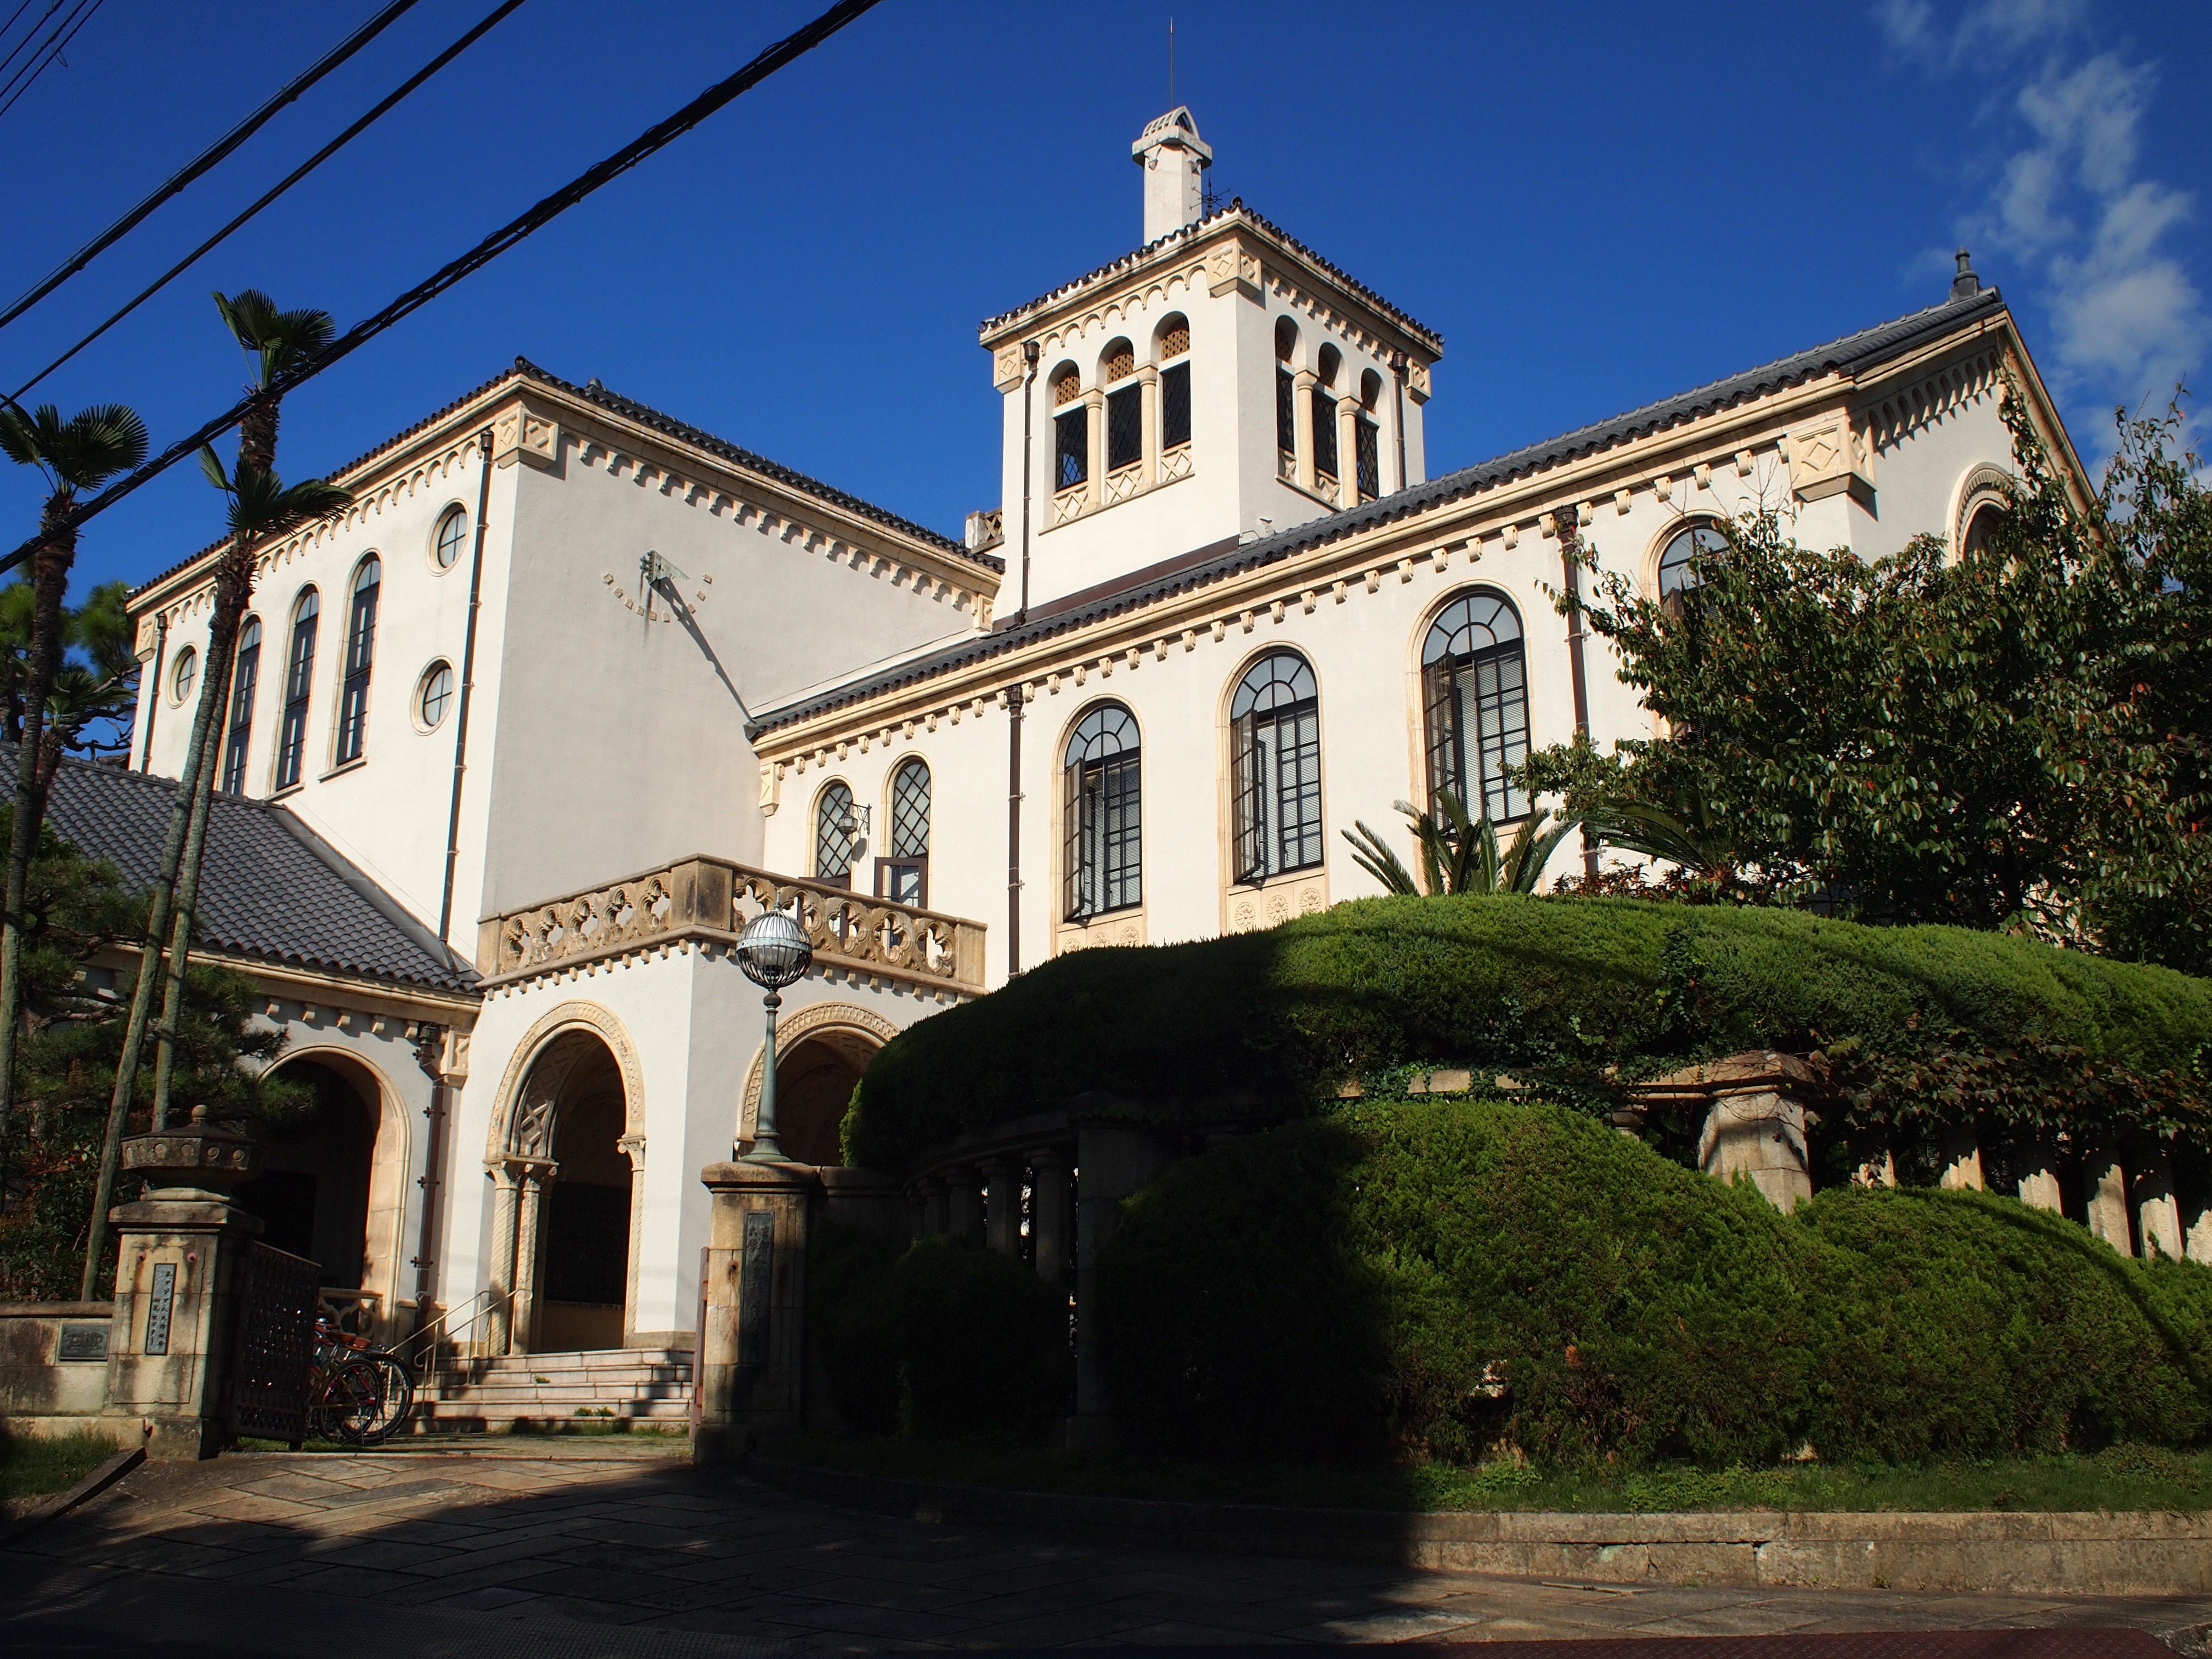
architecture, structure, house, town, building, chateau, old, city, village, landmark, church, cathedral, chapel, historic, tourism, japan, place of worship, design, monastery, kyoto, synagogue, estate, architecture design, east asia, spanish missions in california, kyoto university